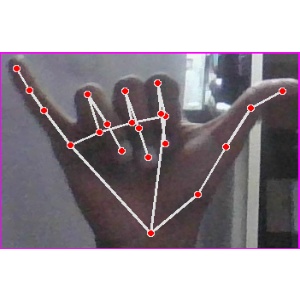
अक्षर: य